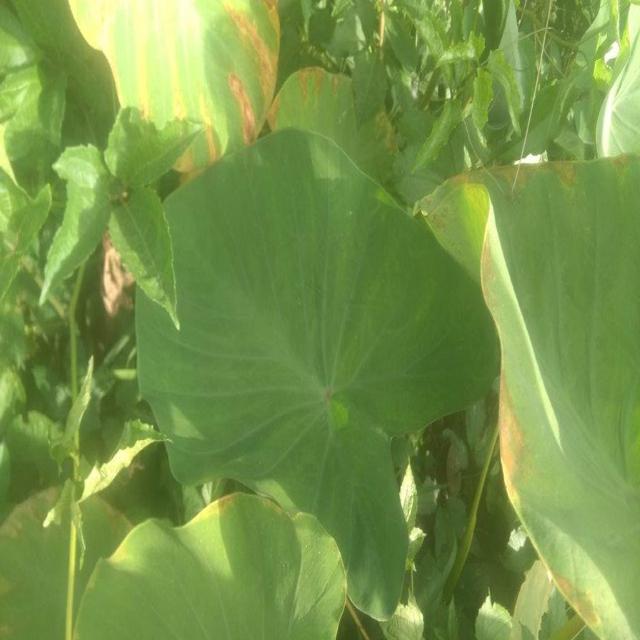
Label: Healthy